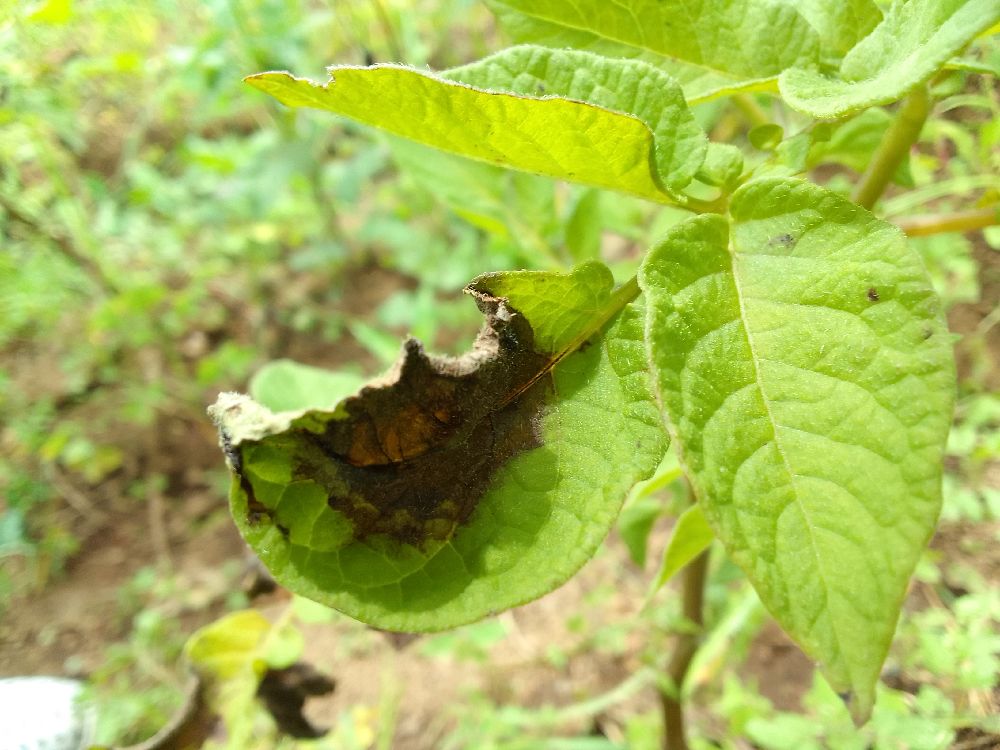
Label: Late blight